Elections to the European Parliament

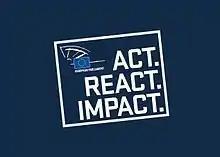
Logo and slogan of the European Parliament election 2014: Act. React. Impact.

Each Member State has different rules determining who can vote for and run as the European Parliamentary candidates. In "Spain v United Kingdom", the European Court of Justice held that member states are permitted to extend the franchise to non-EU citizens.